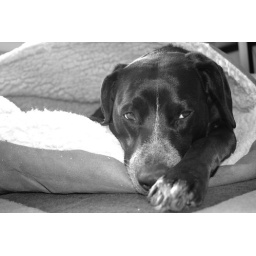
My pretty girl Teela in her pita bed all snuggled up.